Datsun 160Z

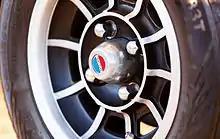
160Z Sports Coupe, South Africa. Alloy wheels designed by Eddie Keizan of Tiger Wheels.

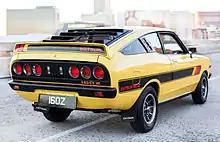
160Z Sports Coupe, South Africa. Six rear round lights.

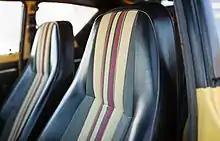
160Z Sports Coupe, South Africa. High back seats with Mexican Stripe cloth.

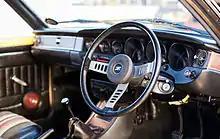
160Z Sports Coupe, South Africa. Dashboard with round gauges.

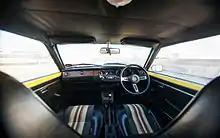
160Z Sports Coupe, South Africa. Interior.

Nissan-Datsun South Africa produced 120 160Z’s in 1977 then retailing at ZAR 5,595, and 121 in 1979 retailing at ZAR 6,395 before being discontinued. By 1980 the final stock was being sold for ZAR 6,530